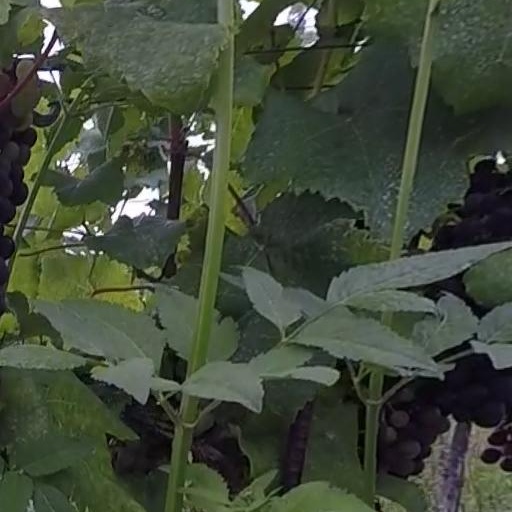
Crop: grape